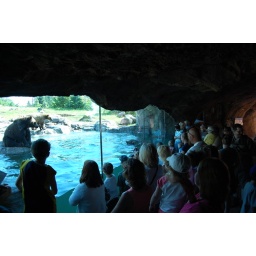
......but within 10 minutes, there are tons of people around.  (notice the 3rd bear in the water right in front of the guests)